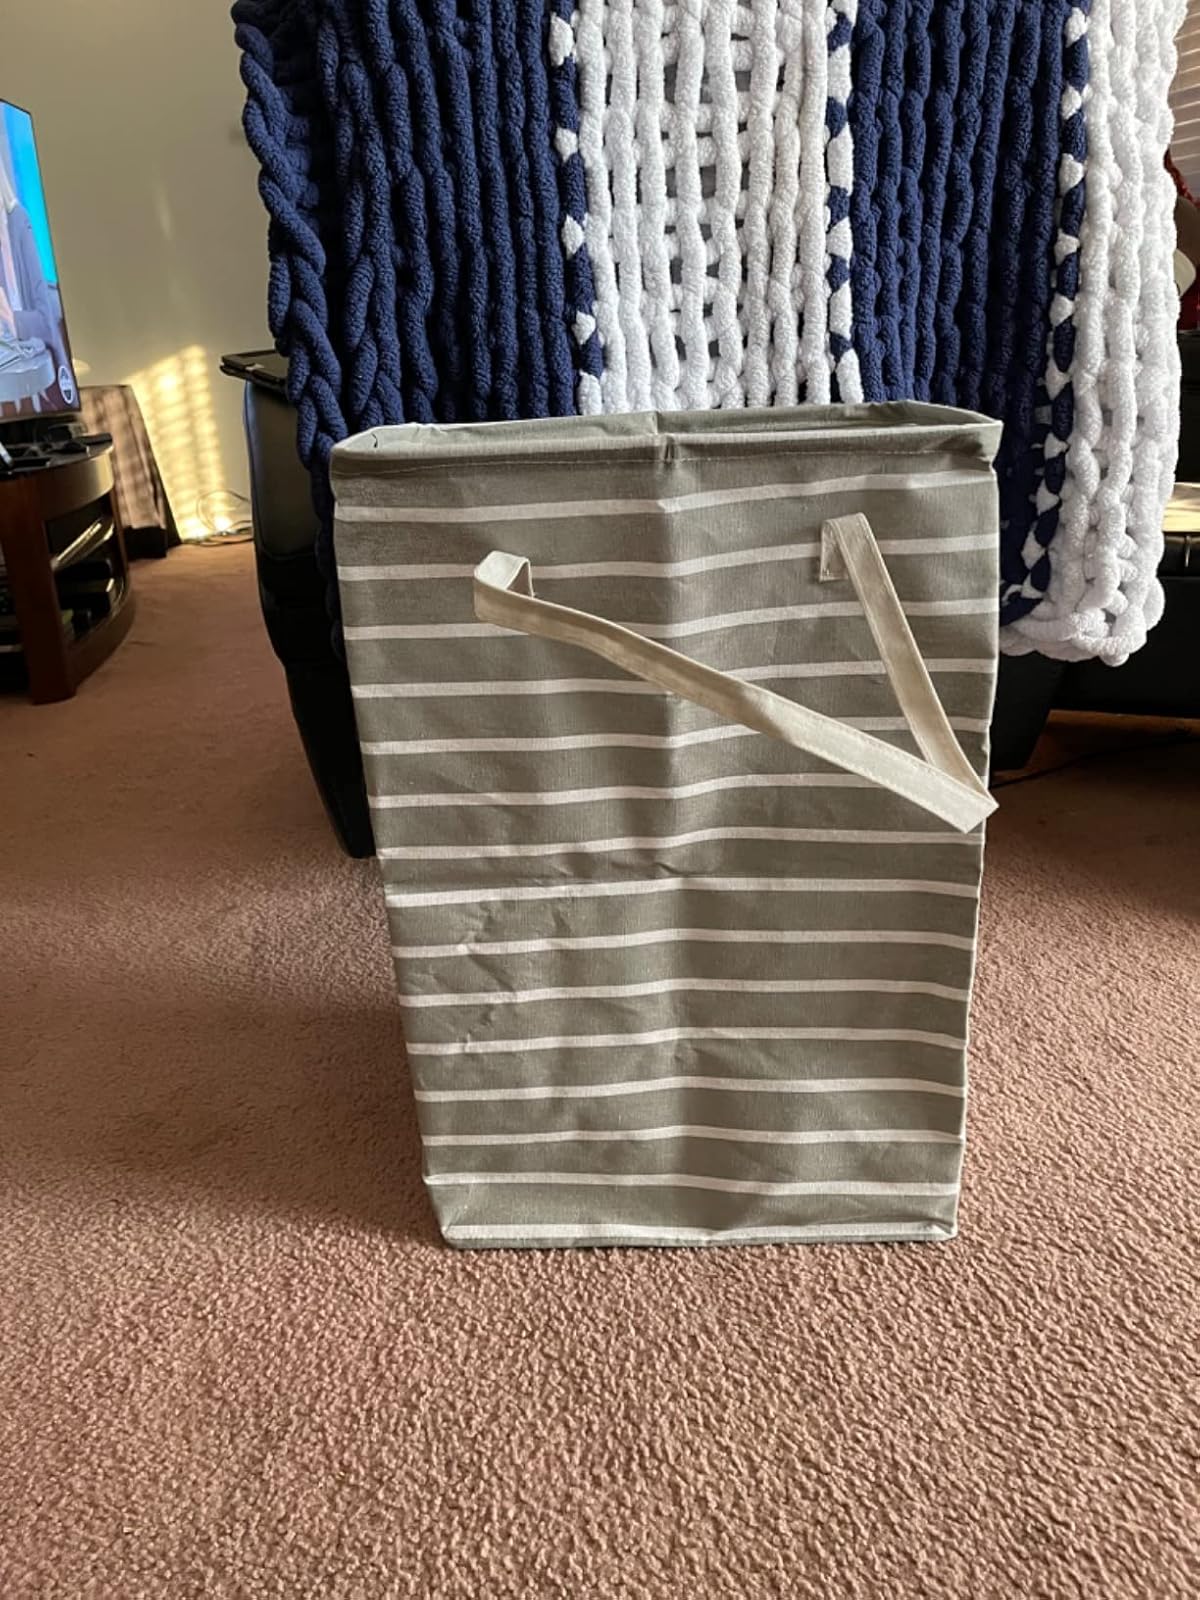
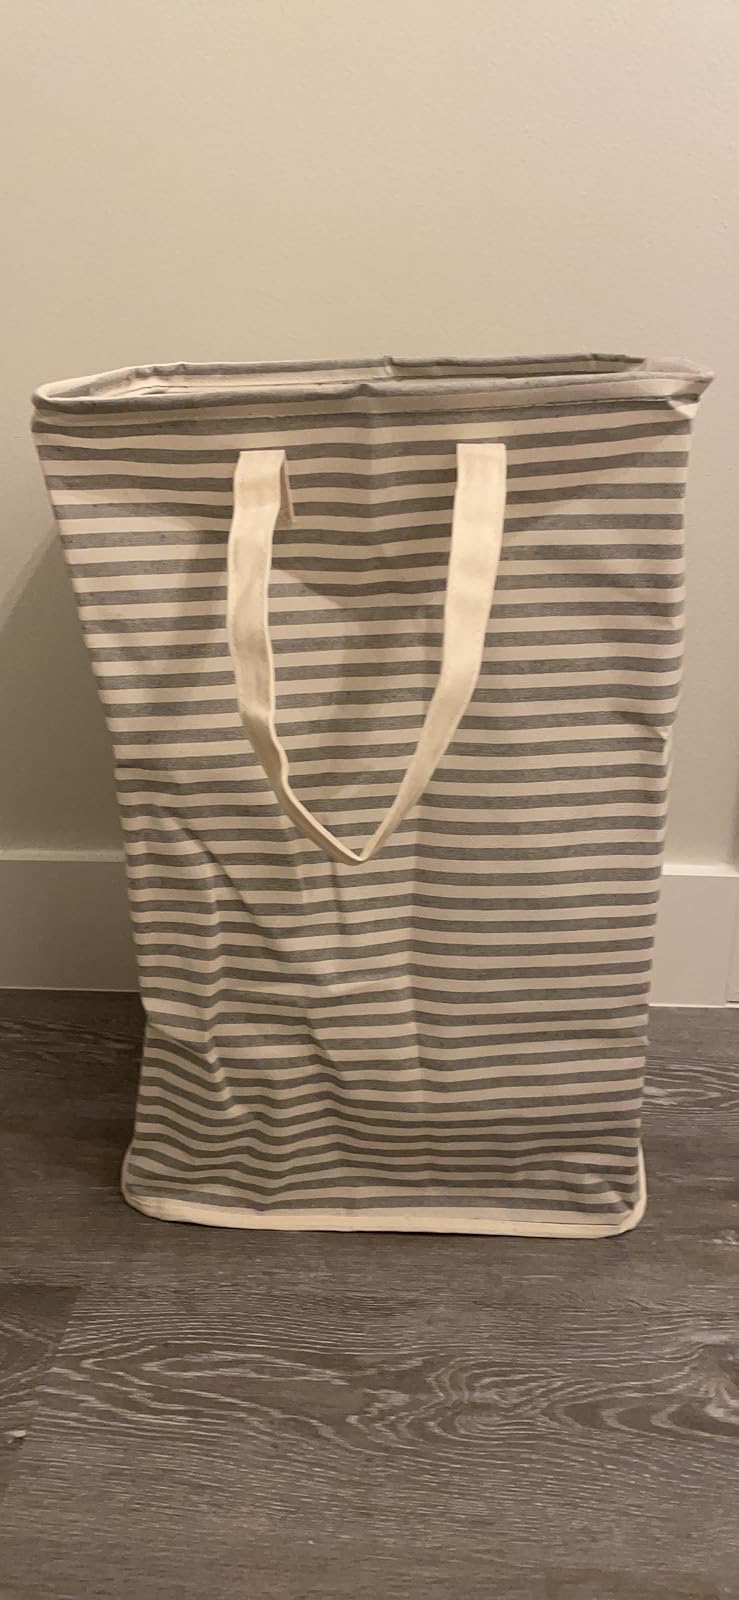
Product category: items_hamper
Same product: no